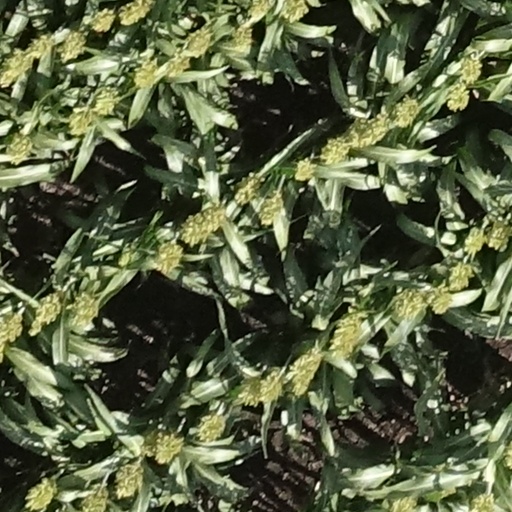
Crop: sorghum